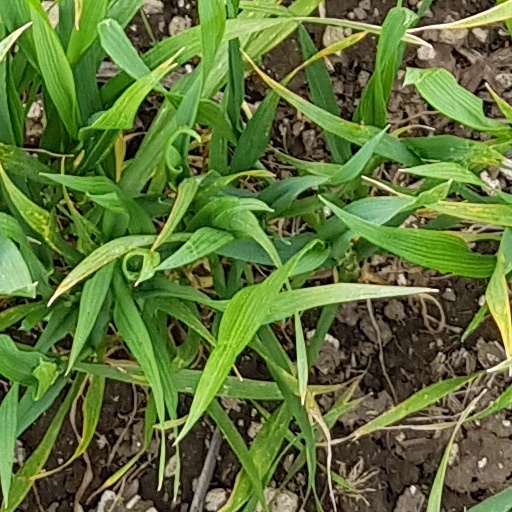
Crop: wheat